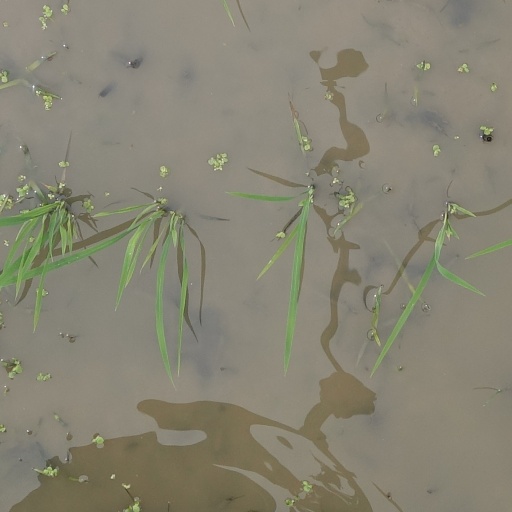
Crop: rice